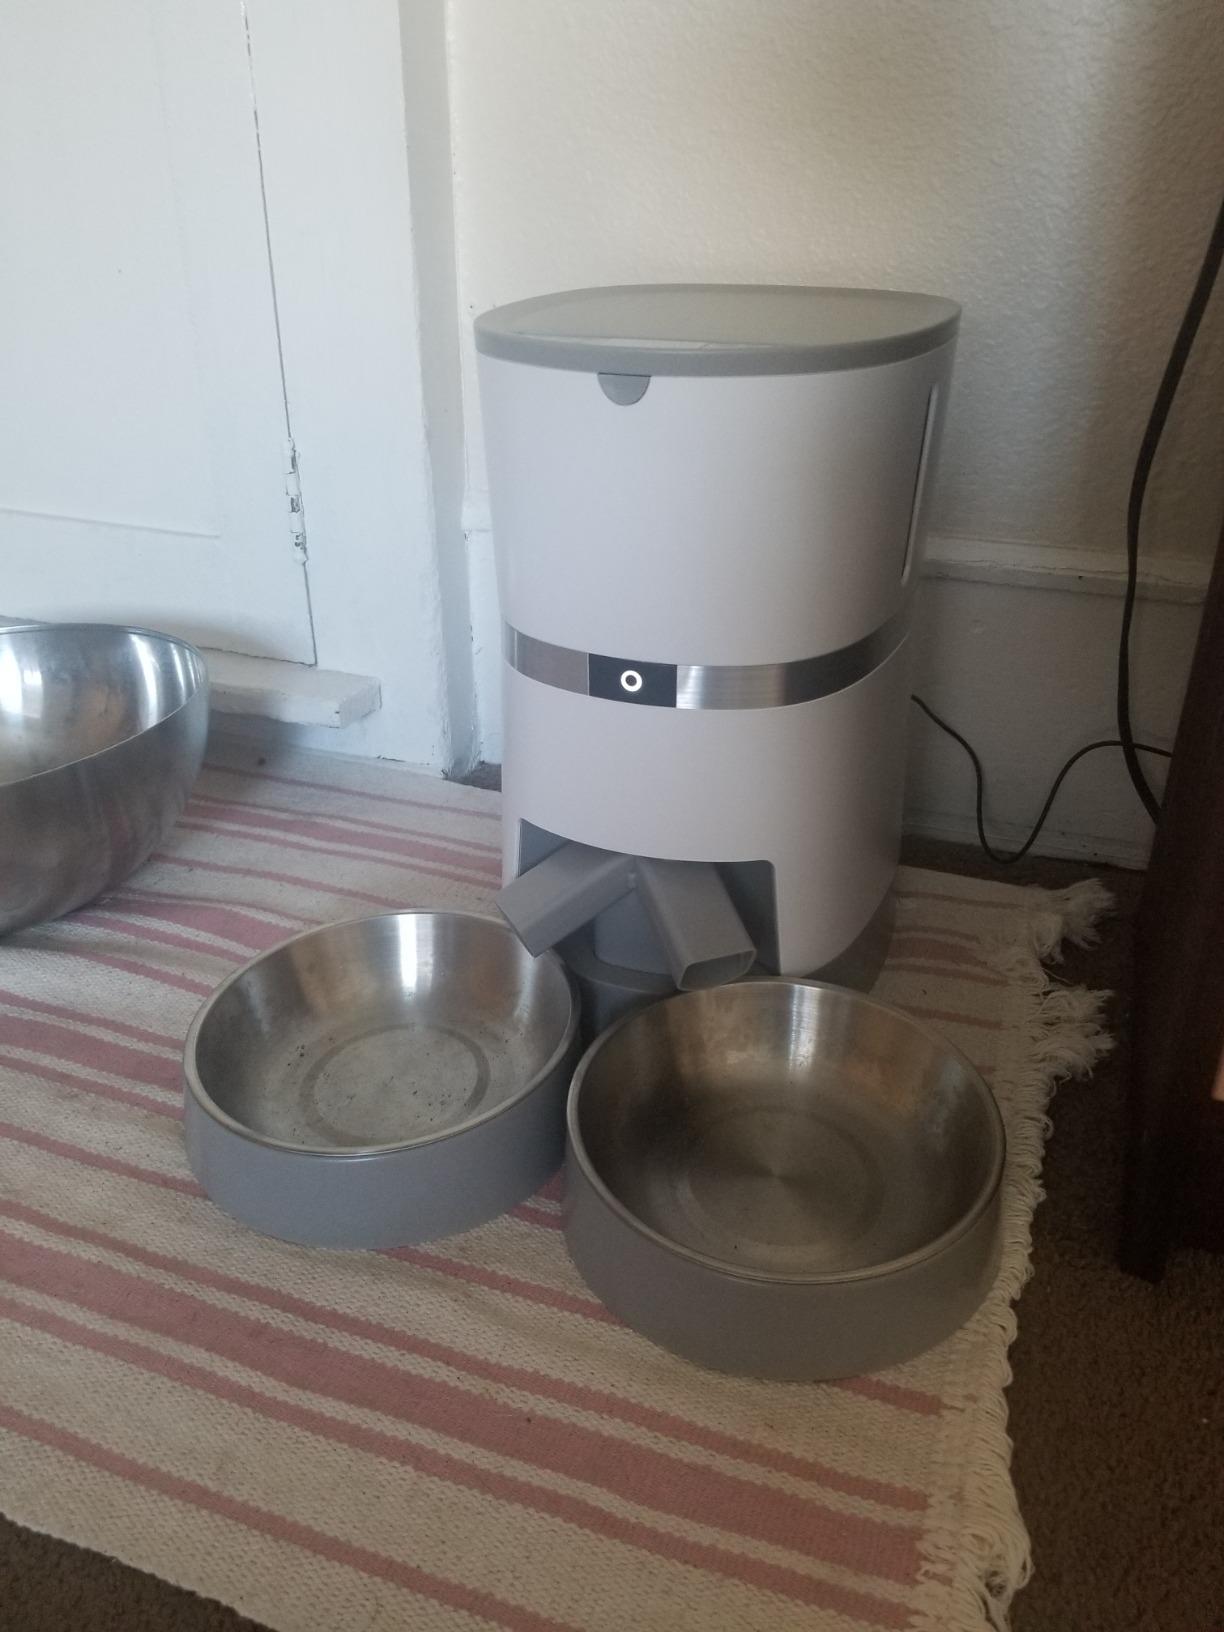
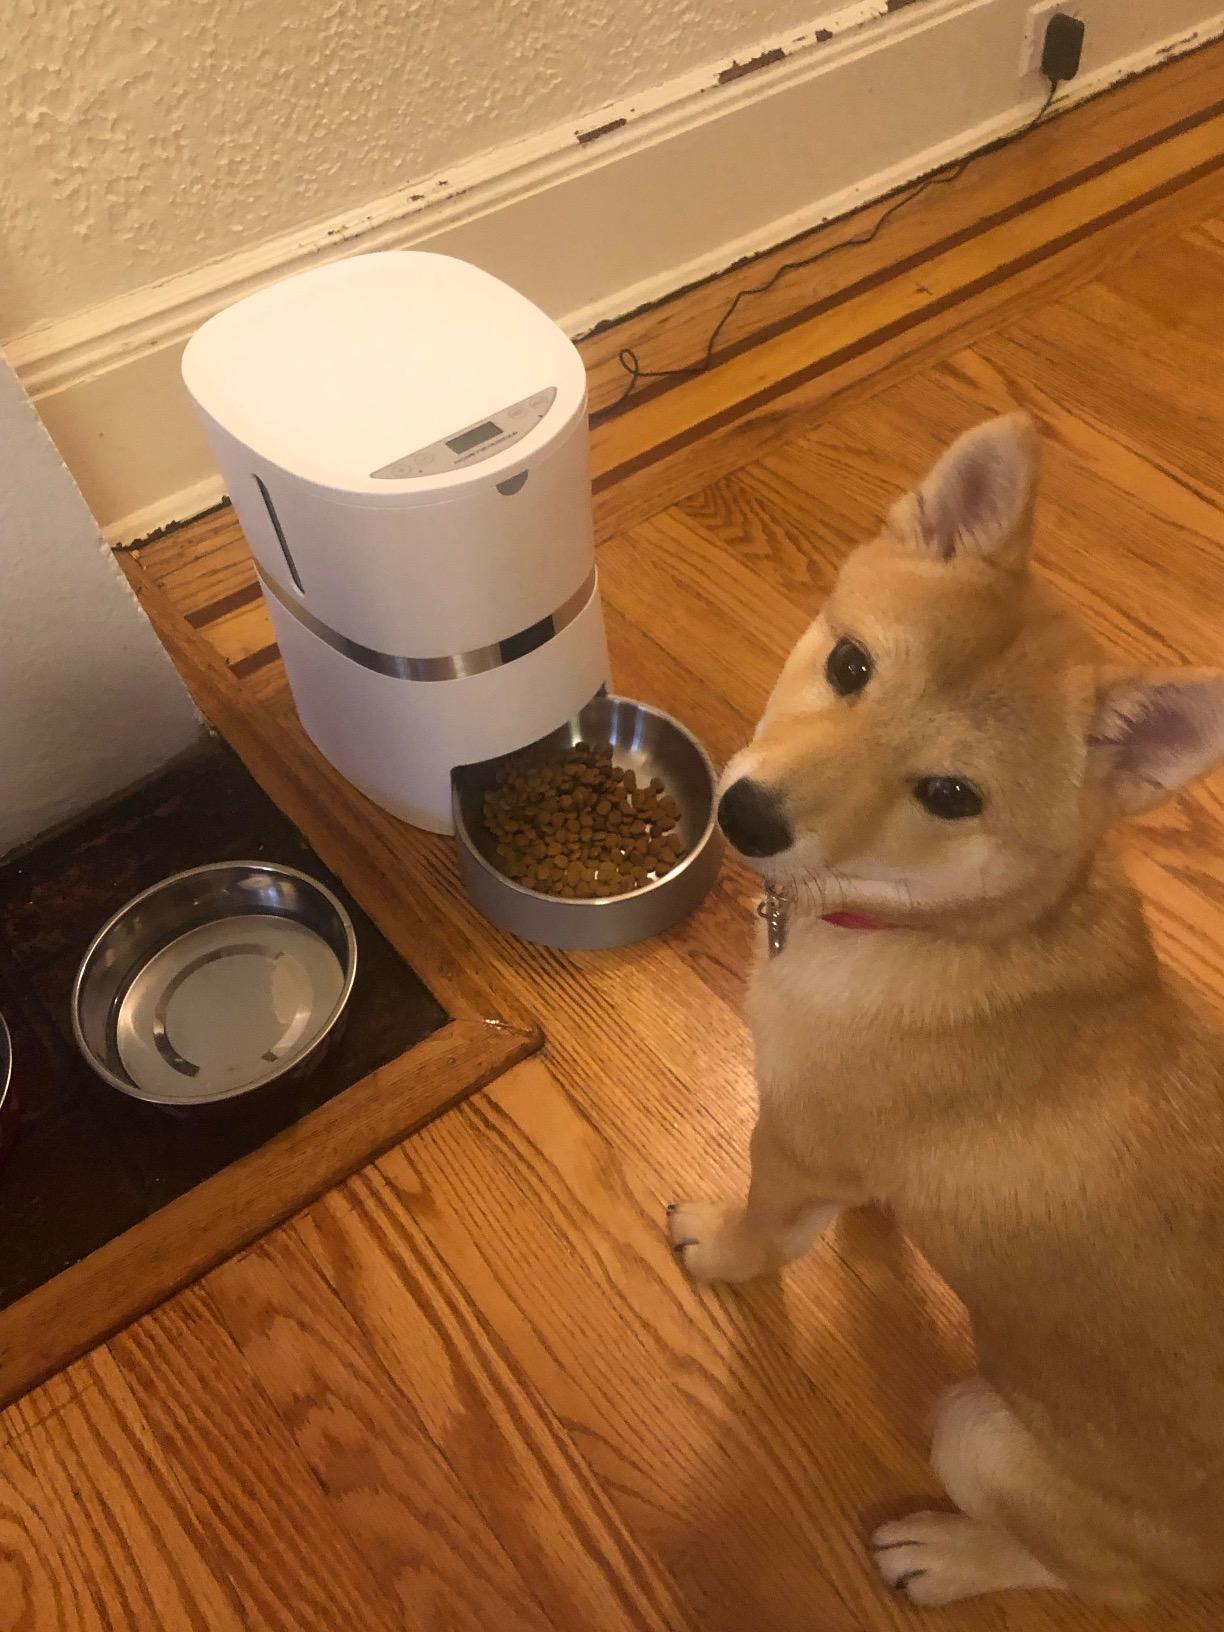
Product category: items_feeder
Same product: no